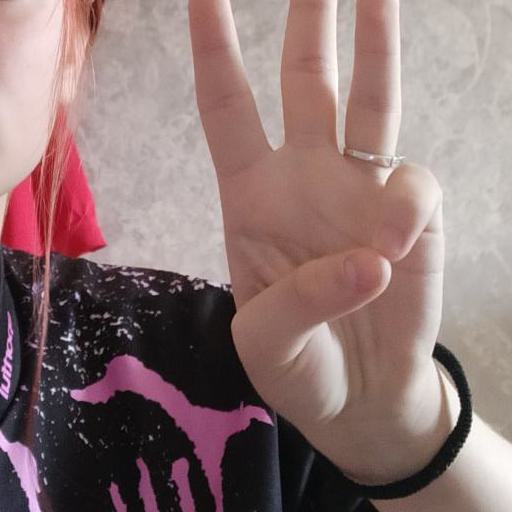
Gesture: three